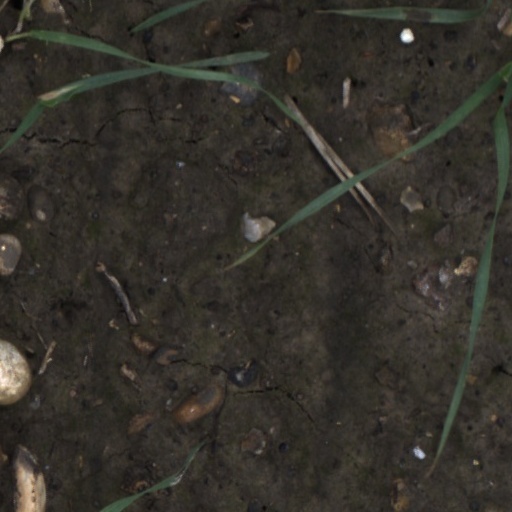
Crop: wheat